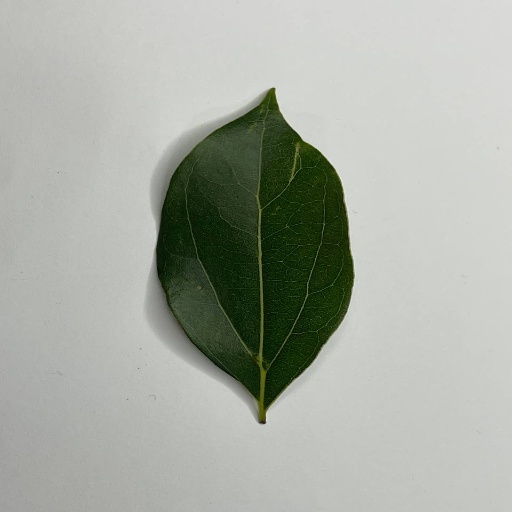
Species: Camphor
Leaf condition: Healthy Leaf